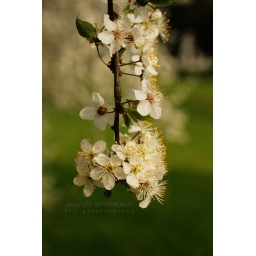
white in green